Torricelle

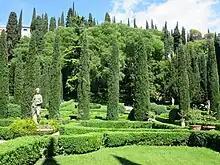
Mount Castiglione in the background of the Giusti Garden.

Over the centuries, the Roman theater had been covered by a network of dense dwellings: it was only around 1830 that the wealthy merchant Andrea Monga purchased the area and had the hovels demolished at his own expense to begin excavations that would unearth the ancient theater, which is still used today for live performances. On the steps remains the small Gothic church of Saints Siro and Libera, which survived nineteenth-century demolitions and is accessed by a Baroque-era staircase. Between the theater and the barracks rises the mighty fifteenth-century bulk of the convent of San Girolamo, which has housed the archaeological museum since 1923.